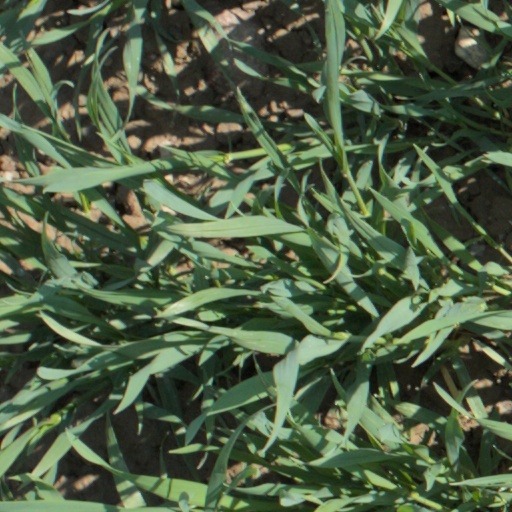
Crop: wheat